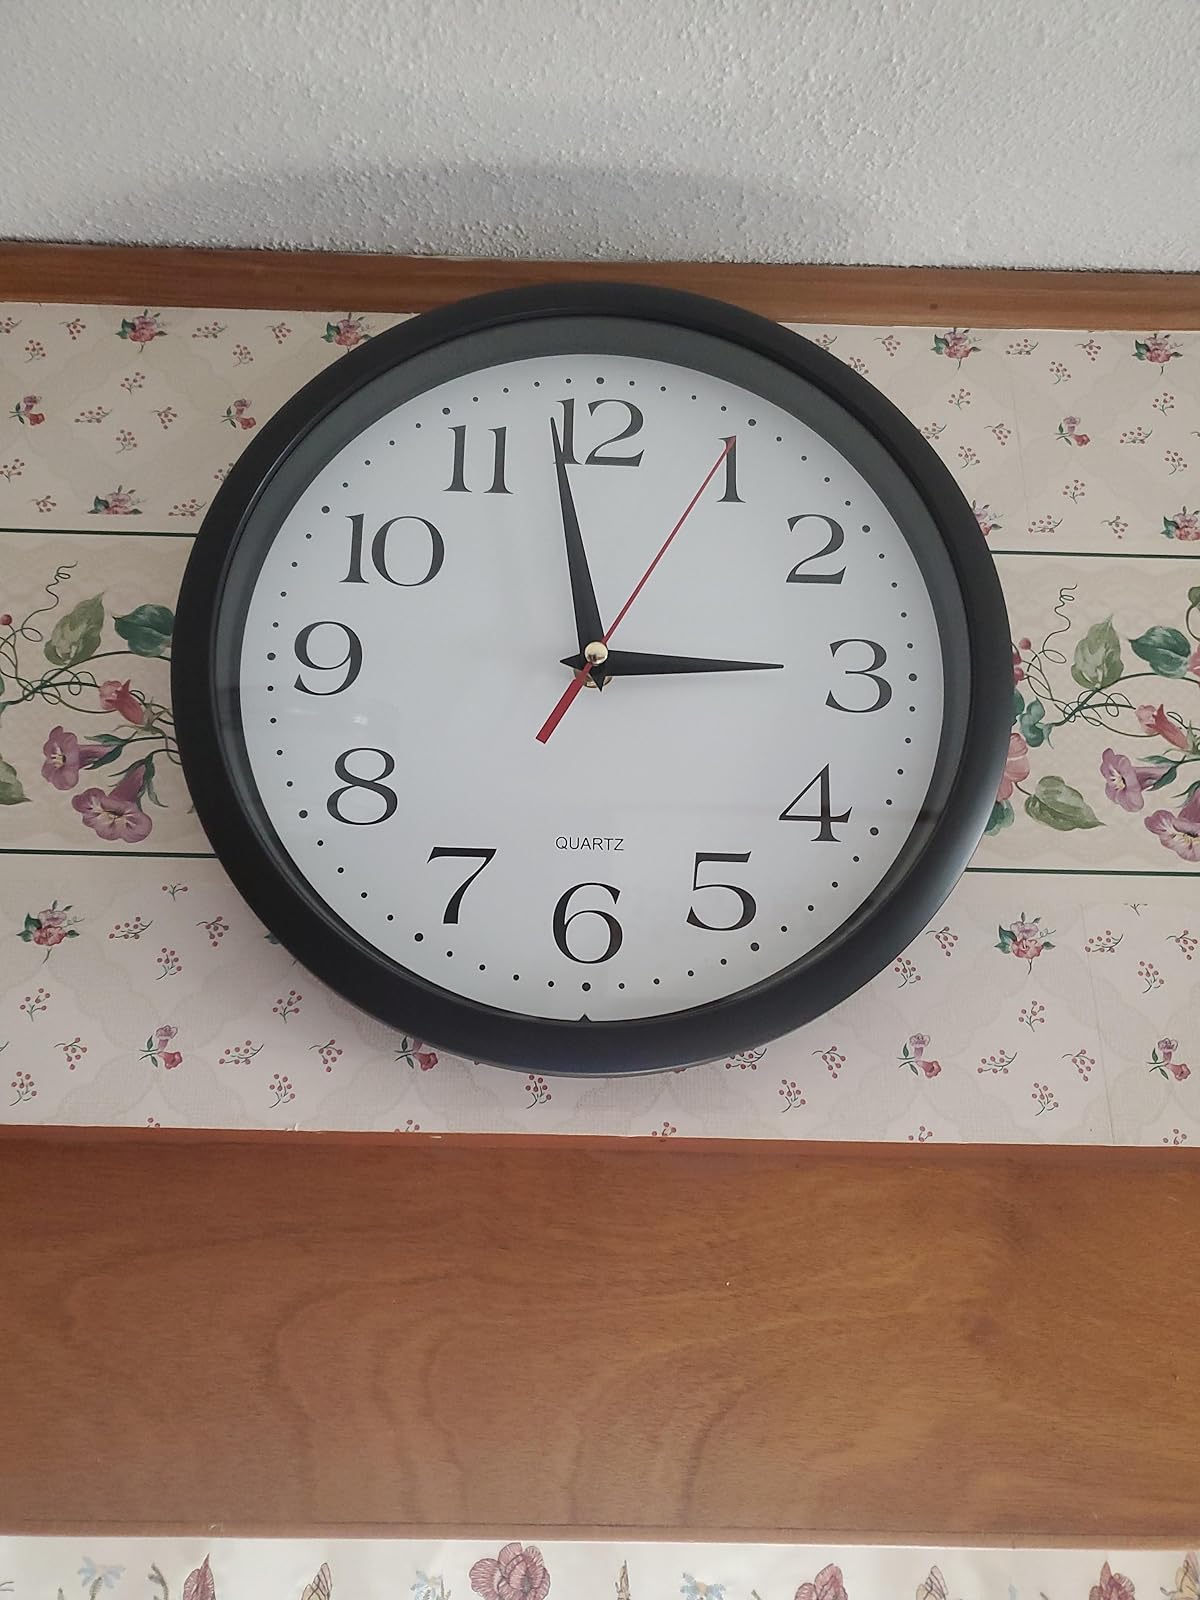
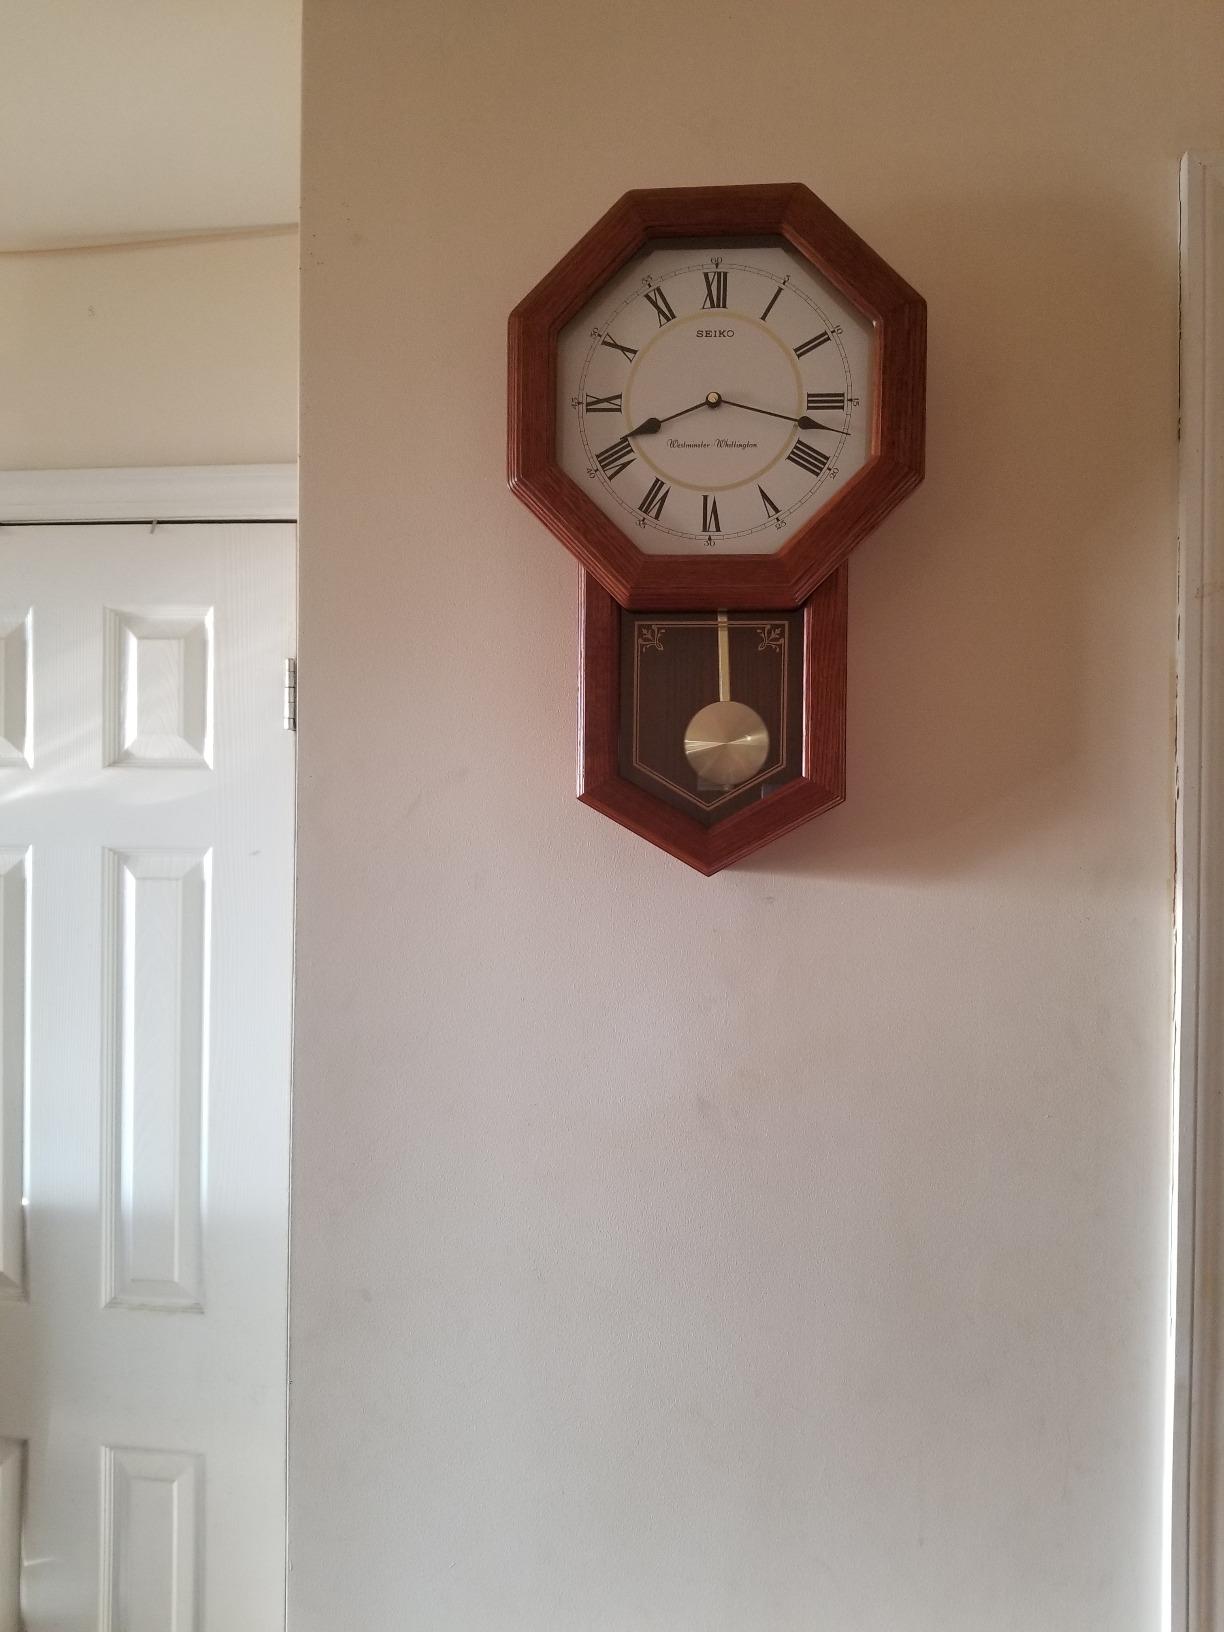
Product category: clock
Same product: no